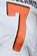
Number: 7